South African Class 6E1, Series 5

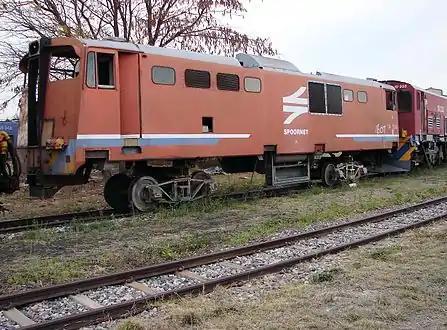
No. E1607 as Class 16E no. 16-335A, Koedoespoort, 2 October 2009

During 1990 and 1991, Spoornet semi-permanently coupled several pairs of otherwise largely unmodified Class 6E1 units, reclassified them to Class 16E and allocated a single locomotive number to each pair, with the individual units in the pairs inscribed "A" or "B". The aim was to accomplish savings on cab maintenance by coupling the units at their no. 1 ends, abandoning the no. 1 end cabs in terms of maintenance and using only the no. 2 end cabs.